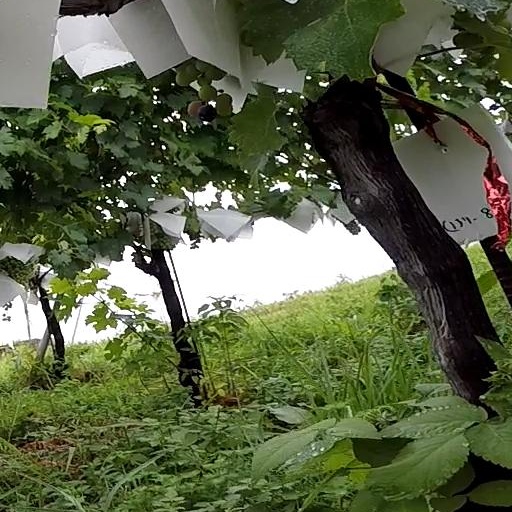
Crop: grape